Track Meet

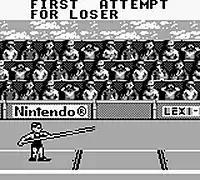
Pole vault is one of the events available.

The game offers seven different events in the spirit of the 1992 Summer Olympic Games in Barcelona, Spain. There are five different opponents to compete against in events like long jump, the 100-meter dash, and weightlifting. Each competitor has his own strengths and weaknesses that either help or hinder his performance on certain events. Once a competitor has more points than his opponents, he becomes the grand champion of the Summer Olympic Games.